Lei Feng

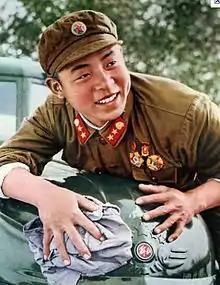
Lei 1960s

Lei Feng (18 December 194015 August 1962), born Lei Zhengxing, was a soldier in the People's Liberation Army who was the object of several major propaganda campaigns in China. The most well-known of these campaigns in 1963 promoted the slogan "Follow the examples of Comrade Lei Feng." Lei was portrayed as a model citizen, and the masses were encouraged to emulate his selflessness, modesty, and devotion to Mao Zedong. In the following years, Lei Feng was portrayed as a symbol and model of party revolution by both the Chinese Communist Party and Government of China. For decades, he promoted the "Learn from Lei Feng as a Model" in the media. Political ideology closely follows the Chinese Communist Party, actively helping others in work and daily life, practicing frugality and thrift, and upholding the socialist spirit of “Unus pro omnibus, omnes pro uno” which is known as the Lei Feng spirit. After Mao's death, Chinese state media continued to promote Lei Feng as a model of earnestness and service, and his image still appears in popular forms such as on T-shirts and memorabilia.